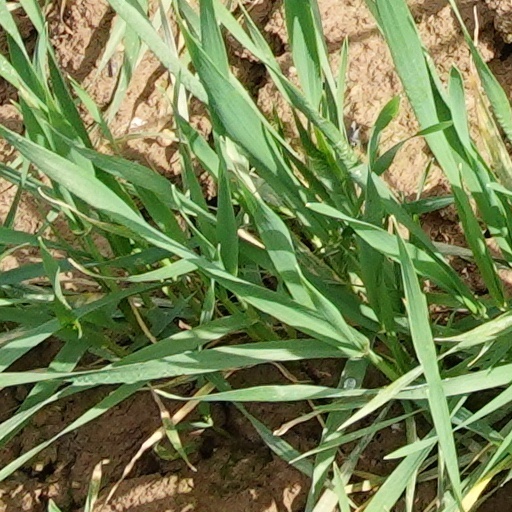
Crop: wheat